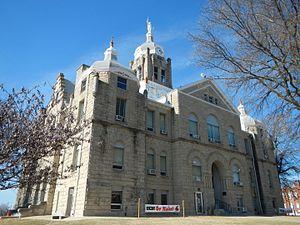
La ville de Warrensburg est le siège du comté de Johnson, dans le Missouri. Lors du recensement de 2010, sa population s’élevait à 18 838 habitants.